Diesel Electric railmotor (VR)

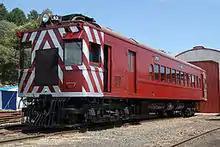
RM 63 as restored by DSCR in 2007

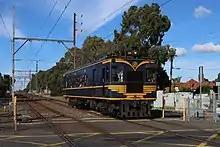
RM 58 Passes Thornbury on DERMPAV's Outer Suburban Tour 2022

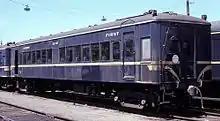
Motor Trailer 29 in 1982

The Diesel Electric Rail Motor (DERM) is a type of railmotor operated by the Victorian Railways in Australia.